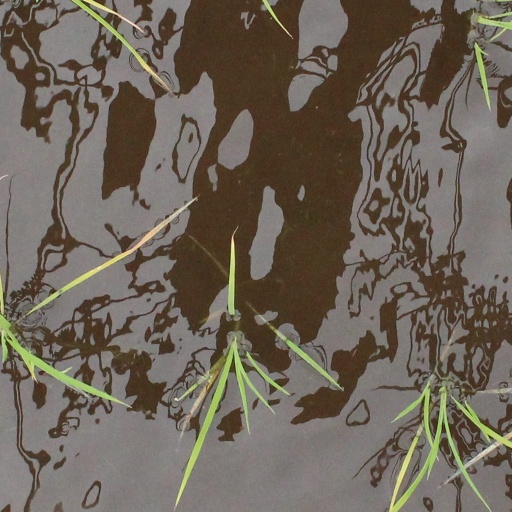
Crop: rice